Geocode

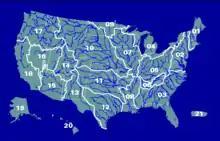
The 21 top-level 2-digit "region" of hydrologic unit boundaries, using the HUC geocode conventions.

Strictly speaking, the "name" related to a geocode is a toponym, and the table (e.g. toponym to standard code) is the resource for toponym resolution: is the relationship process, usually effectuated by a software agent, between a toponym and "an unambiguous spatial footprint of the same place". Any standardized system of toponym resolution, having codes or encoded abbreviations, can be used as "geocode system". The "resolver" agent in this context is also a "geocoder".